SL95

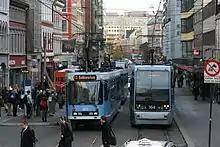
SL79 and SL95 trams in Storgata

The last day with SM91 in service was on 1 November 2002. By then, 27 of the SL95-trams had been delivered, and Oslo Sporveier was able to operate its entire network with only articulated trams. Until 2003, trams 142 and 149 were not in service for long-term repairs. On 8 July 2004, a computer error caused tram 161 neither to be able to run nor open the doors, even with the emergency system. This was caused by the computer indicating that the tram was running at while it stood still. All trams were later altered so the motorman could override such incidents. The final trams were delivered in 2004, and no. 142 was put into service in January 2005. At the same time, corrosion was discovered inside the articulation of tram 141. In 2006, Oslo Sporveier introduced a program to upgrade all the SL95-trams, including removing corrosion from the bodywork and the inside, as well as simplifying the lubrication of the joints, which prior to the upgrades required the entire trams to be de-hooked. These upgrades are planned to be completed by 2009. The trams have also had problems with the air supply freezing during cold spells, making it impossible to retract the side mirrors when changing direction, and terminating the secondary suspension. This requires the trams to be operated at walking speed without passengers.